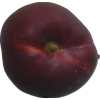
Label: nectarine_flat